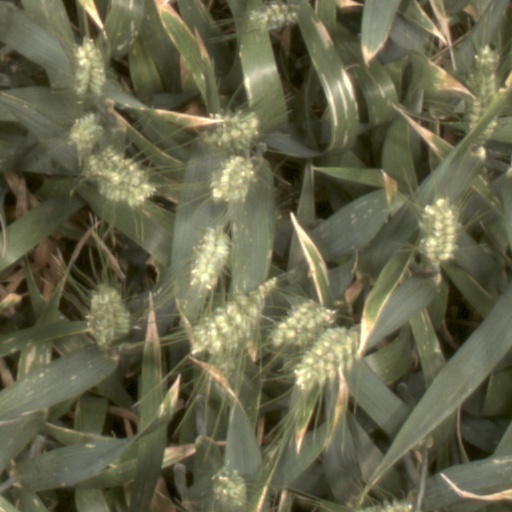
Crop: wheat